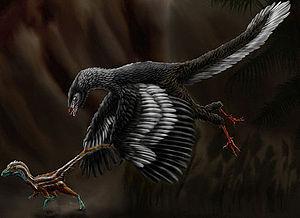
La phylogenèse ou phylogénie, du grec ancien φῦλον / phylon signifiant « lignée » et du grec ancien γένος / genos signifiant « famille, clan, tribu », est l'étude des relations de parenté entre êtres vivants :